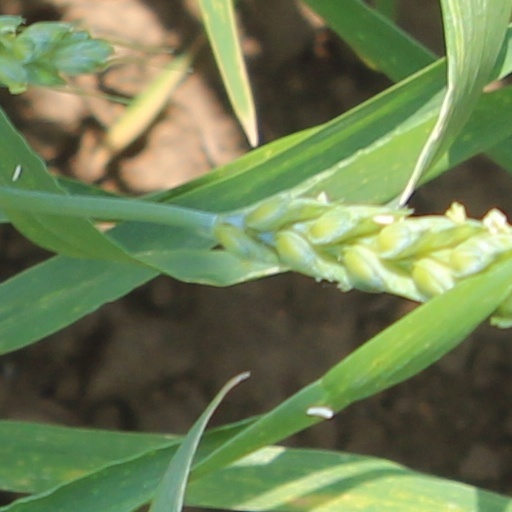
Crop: wheat